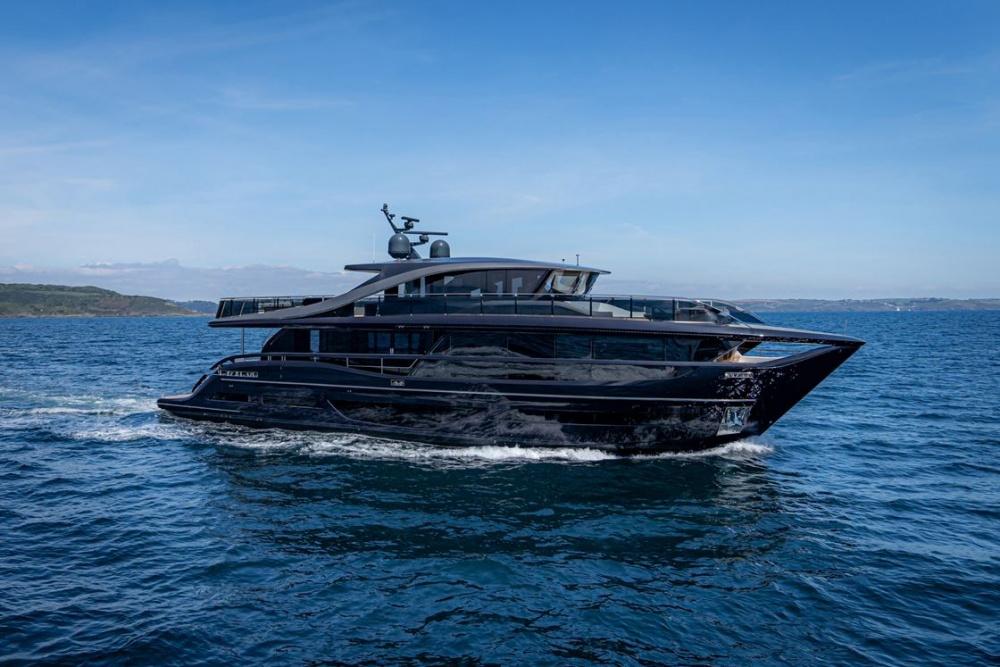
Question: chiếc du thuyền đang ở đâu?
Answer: đang ở giữa biển